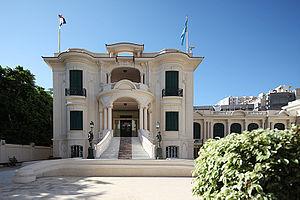
Alexandrie est une ville d'Égypte. En 2010, elle comptait plus de 4 300 000 habitants. Elle a été fondée par Alexandre le Grand en 331 avant notre ère. Dans l’Antiquité, elle a été la capitale du pays, un grand centre de commerce et un des plus grands foyers culturels hellénistiques de la mer Méditerranée centré sur la fameuse bibliothèque, qui fonda sa notoriété. C'est actuellement la deuxième ville la plus peuplée du pays après Le Caire.
Antonio Lasciac est un architecte italien qui travailla en Égypte pendant plus de cinquante ans, entre 1882 et 1936.